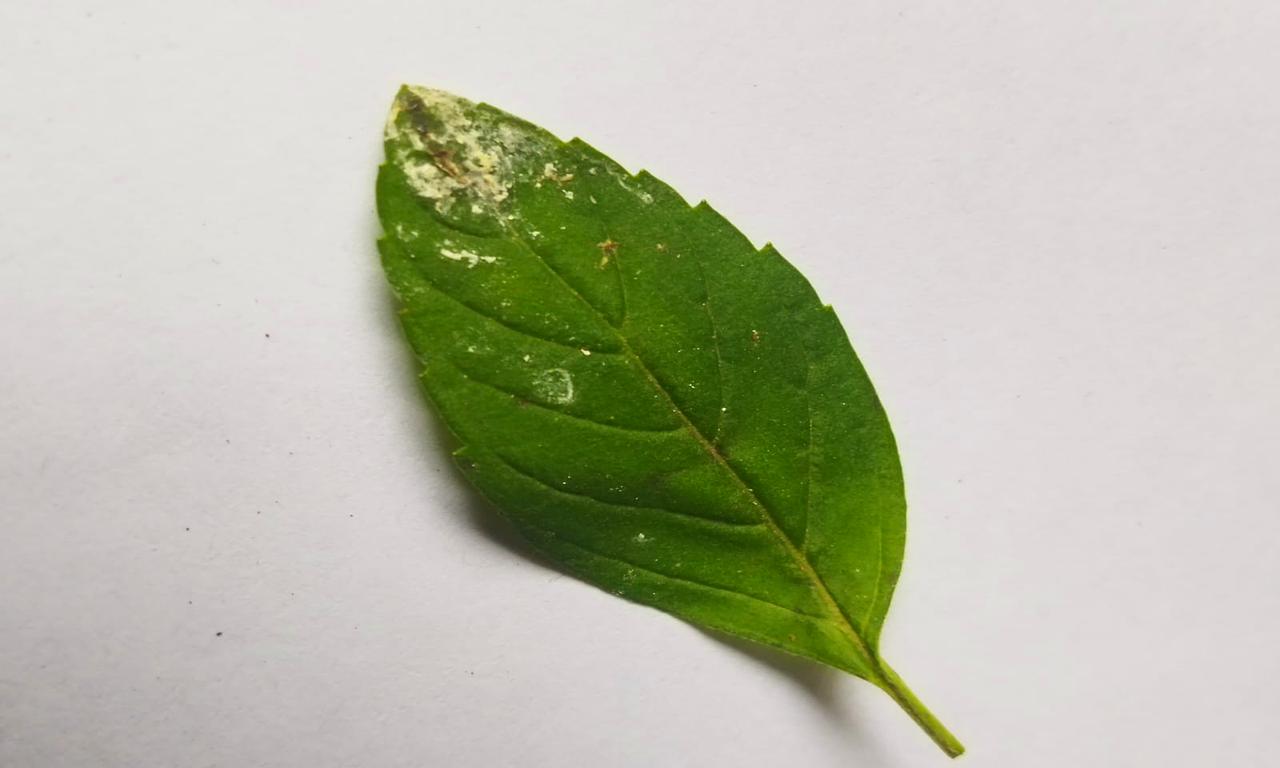
Label: Spoiled